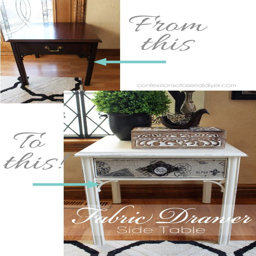
update a plain side table with a little paint and fabric !